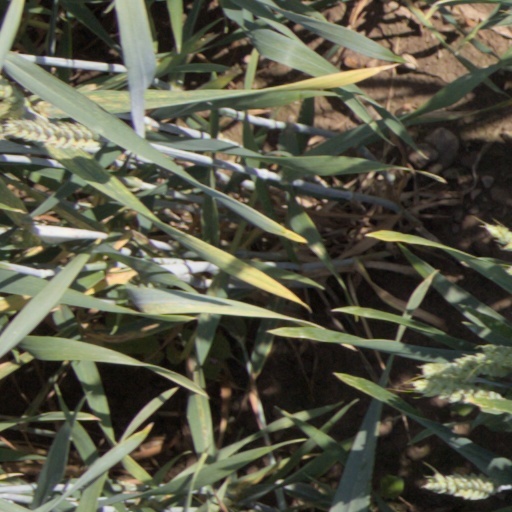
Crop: wheat